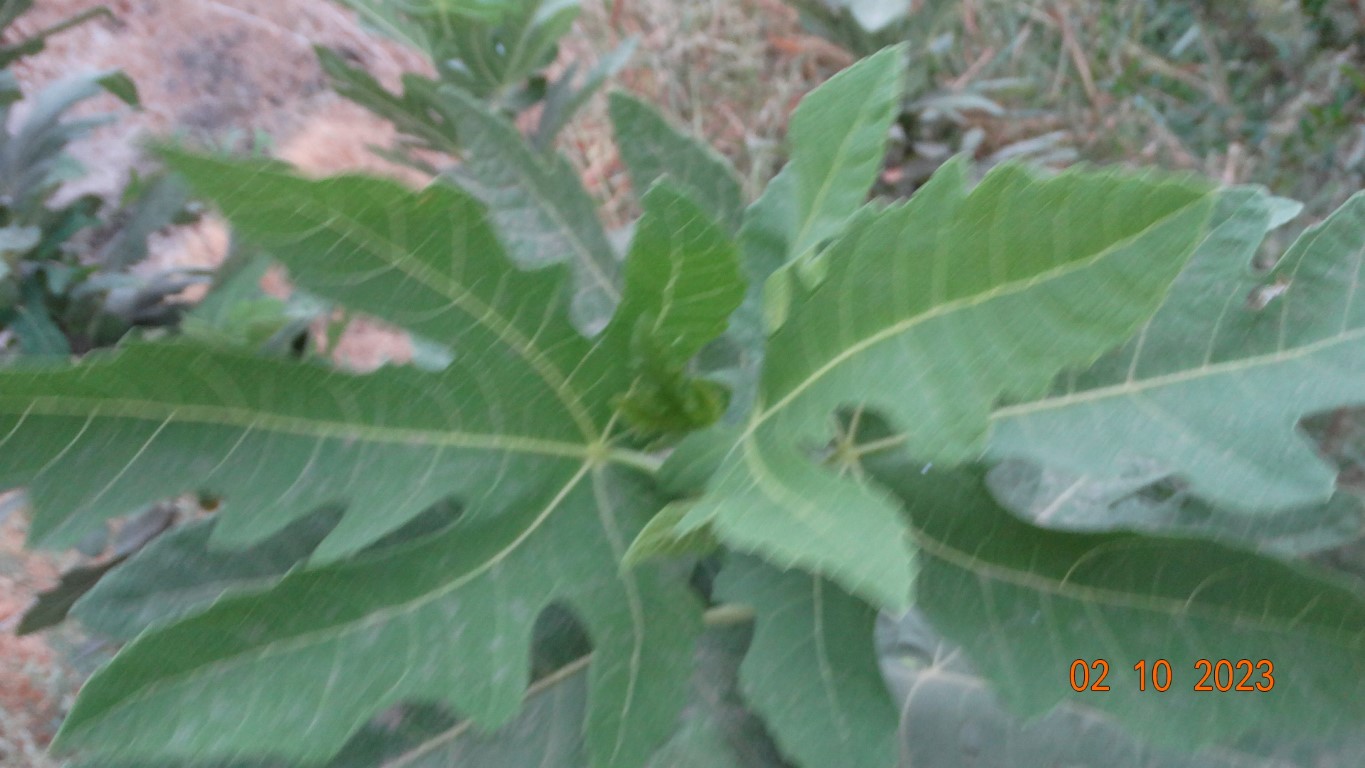
Label: healthy